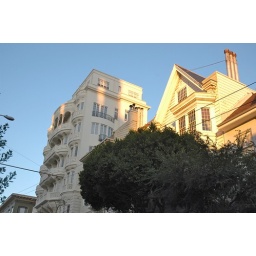
The balcony on this building was very ornate and more reminiscent of architecture found in Europe.